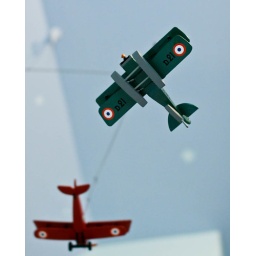
Airplanes in the blue sky